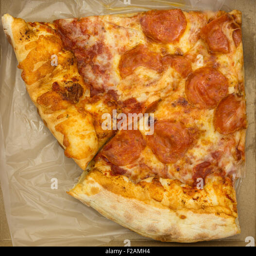
top view of slices of pepperoni pizza in a small cardboard box